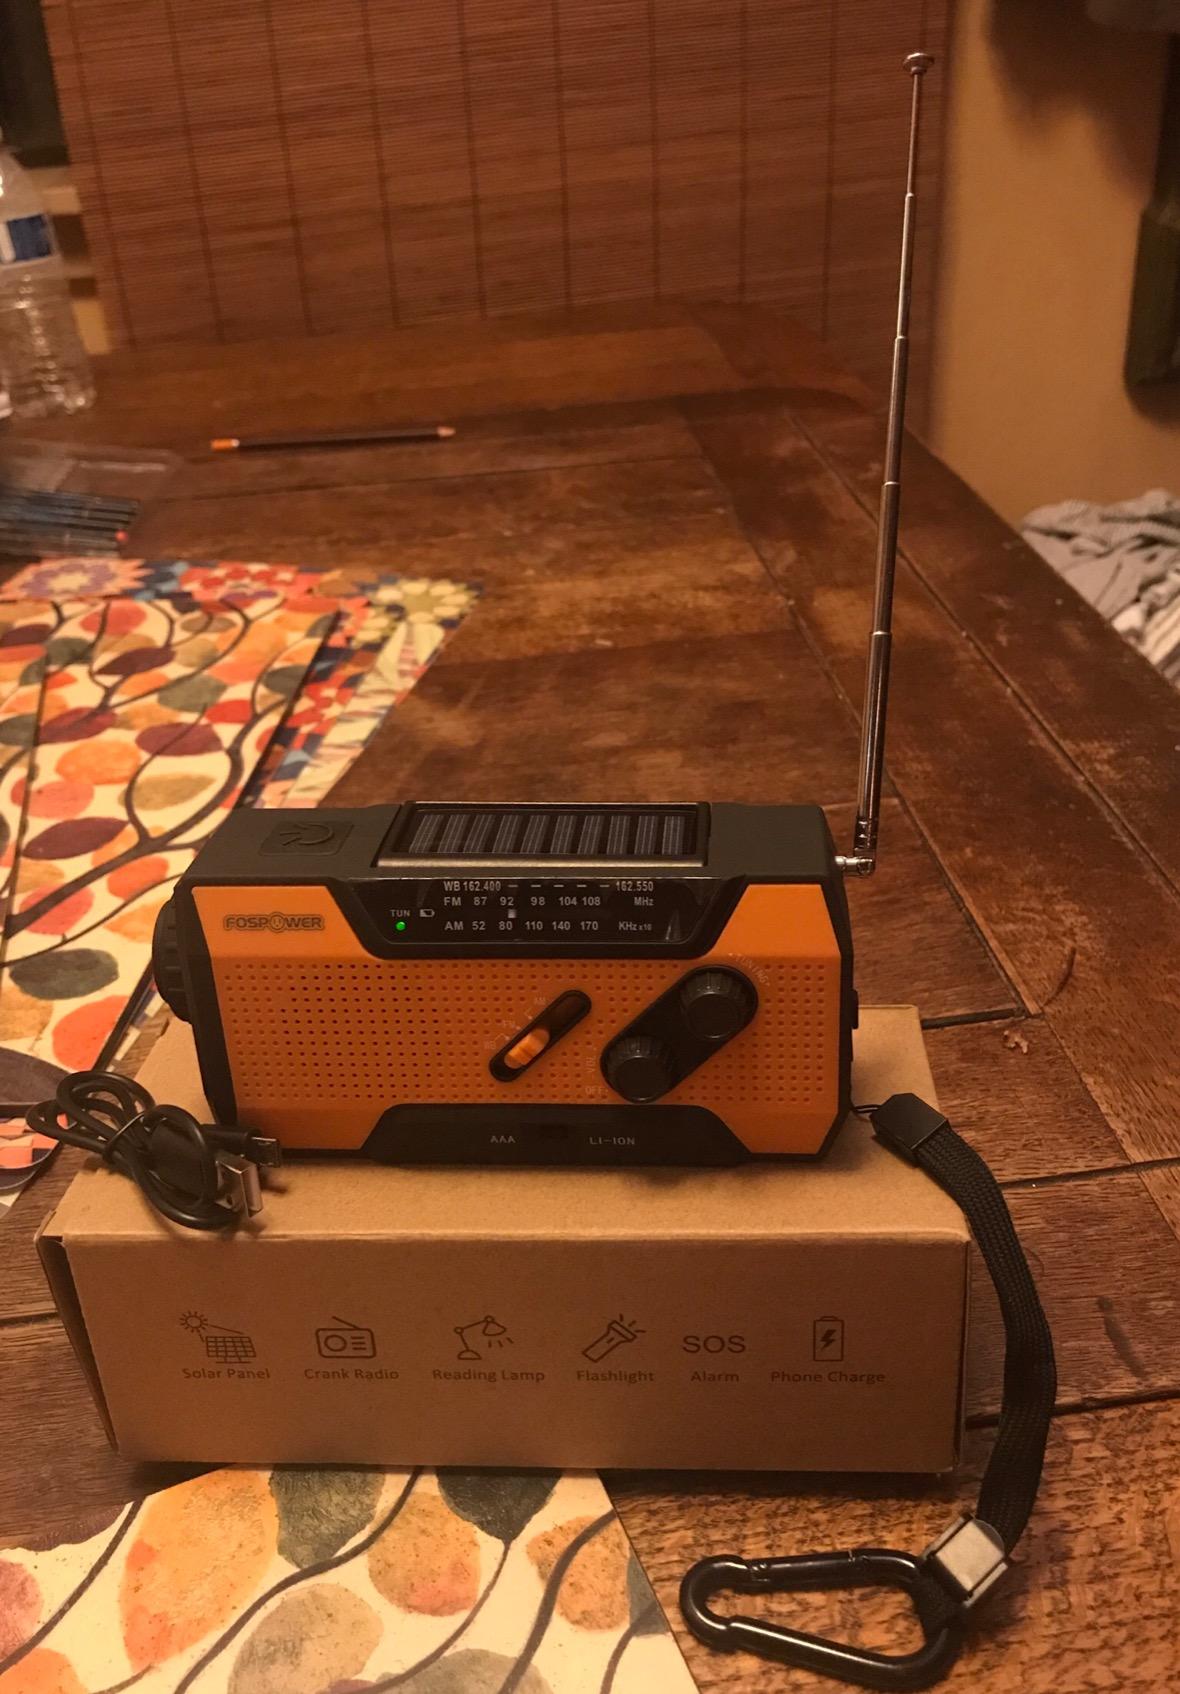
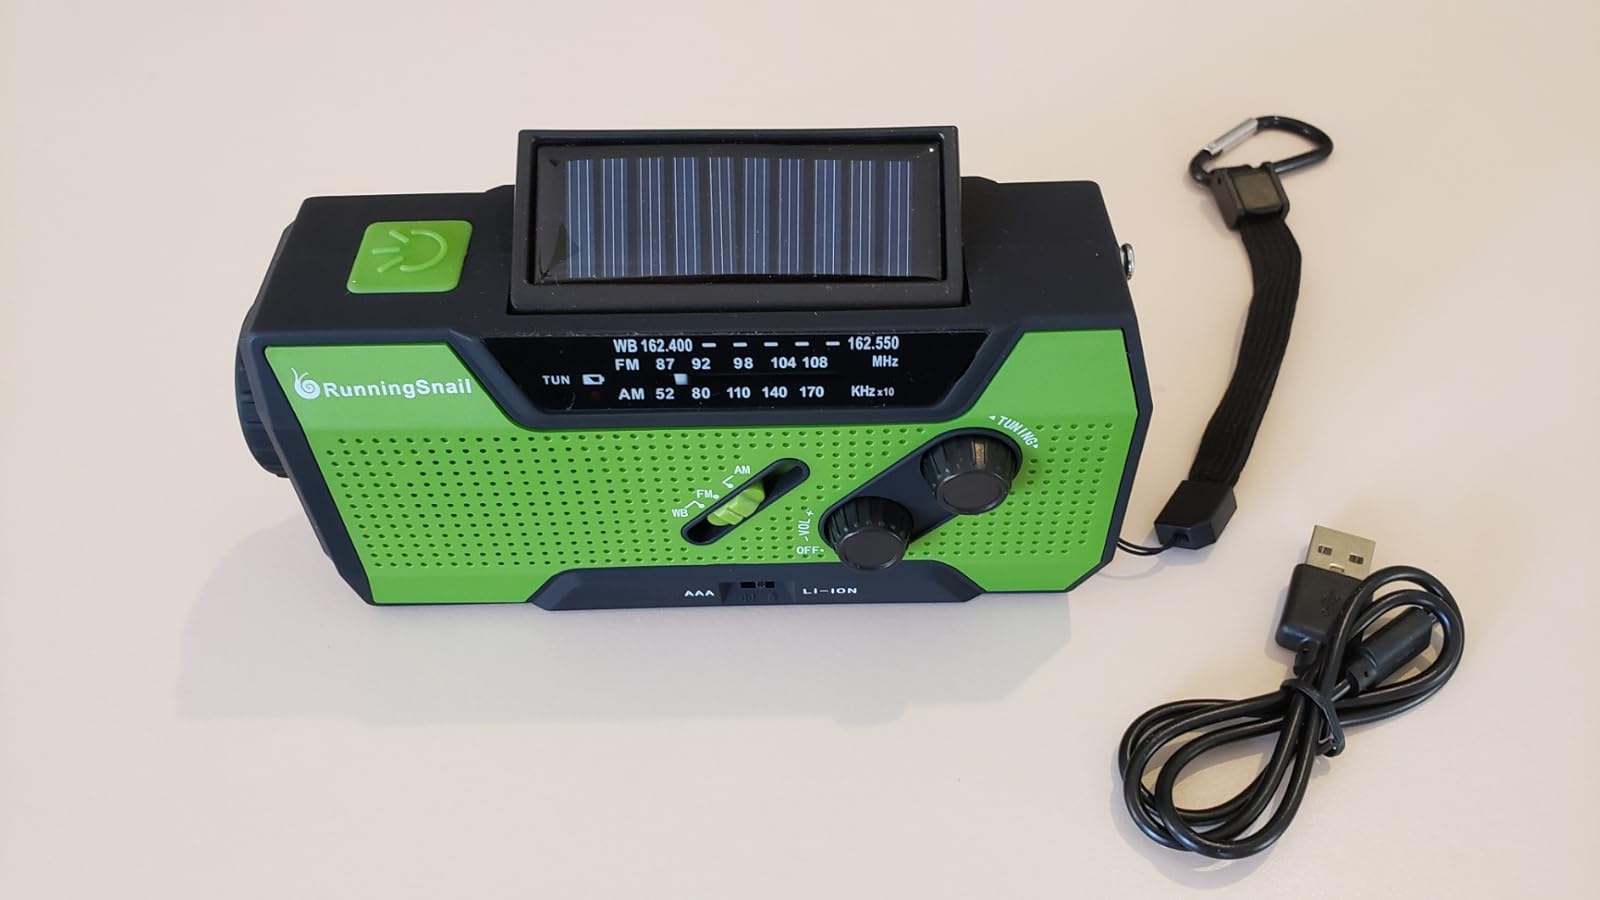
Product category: radio
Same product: no